Mixed Messages (video game)

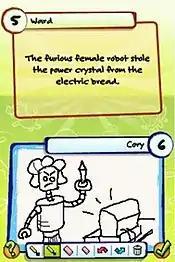
Screenshot of the game.

The first player writes down a funny sentence or phrase. Or alternatively, the game can generate a random sentence. The DSi then saves this entry (the game saves between each turn), and the DSi is handed over to someone else. Players can also enter their name into the system to make tracking of the process easier.